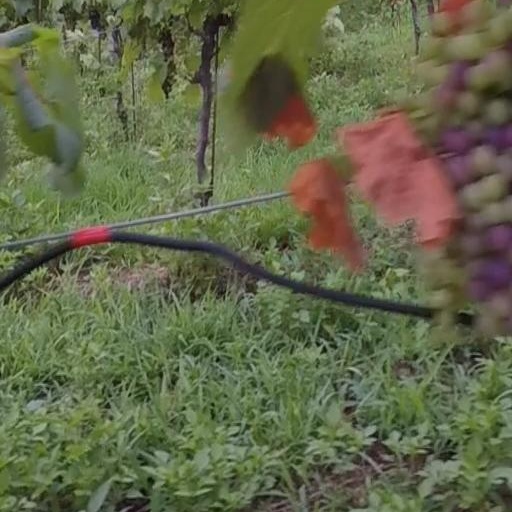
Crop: grape